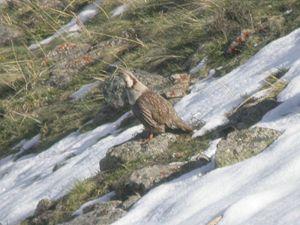
Le Tétraogalle de l'Himalaya est une espèce d'oiseaux de la famille des Phasianidae.